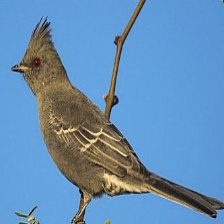
Species: PHAINOPEPLA
Scientific name: PHAINOPEPLA NITENS